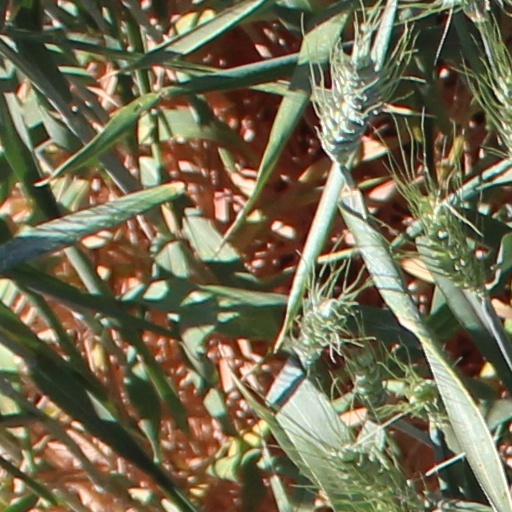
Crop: wheat